The Boat Race 1864

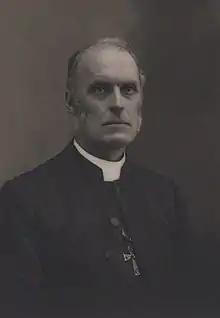
William Awdry rowed at number 2 for Oxford.

The weather on the day of the race was sunny with a mild breeze. The Prince of Wales, future King of the United Kingdom Edward VII was in attendance; as a result, the start time was moved forward to enable the Prince to leave for another engagement. Oxford were pre-race favourites, and won the toss, electing to start from the Middlesex station, handing the Surrey side of the river to Cambridge. The Cantabrigians made the better start, and soon led by a third of a length. However, by Finch's field, Oxford had recovered to draw level and started to leave the Light Blues behind. Half a mile into the course, the Dark Blues held a half-length lead which they extended to a length by Craven Cottage.